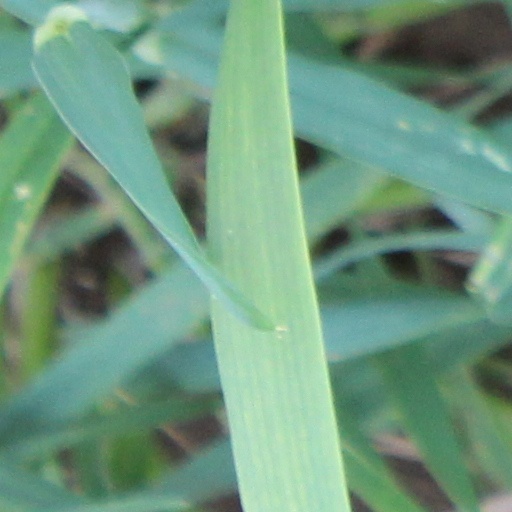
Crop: wheat